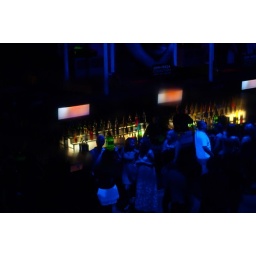
i like the contrast of the different colour of bottles of alcohol spread around the bar